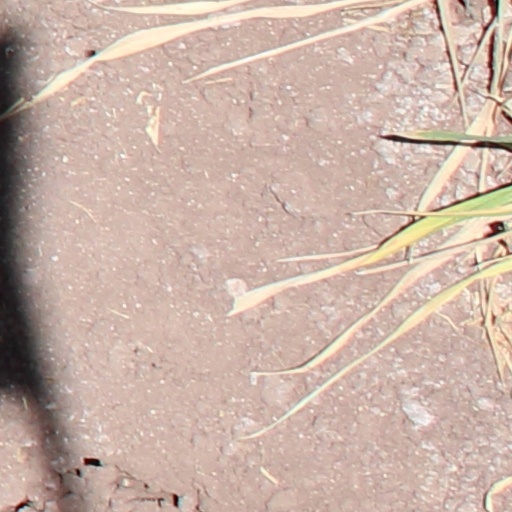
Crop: wheat